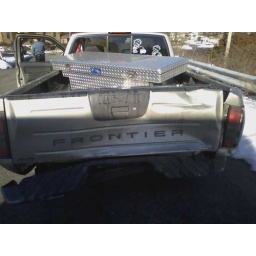
full view of rear truck notice tool box went through window upon impact